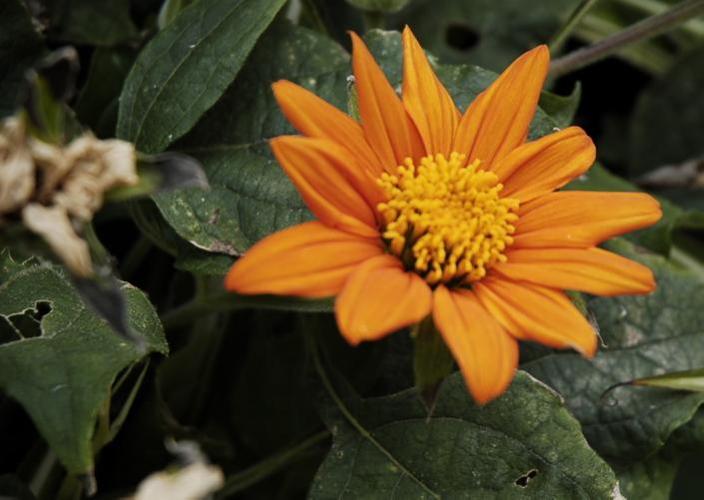
Label: orange dahlia